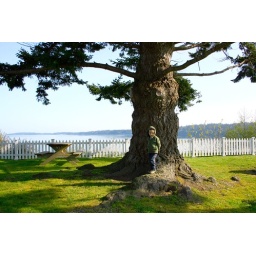
Start of the set from our day in Port Gamble, WA for Cameron's mountain bike race.